Craig Monroe

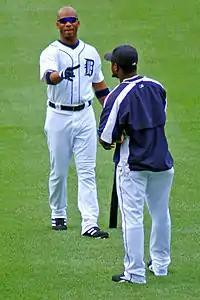
Monroe (left) talks to teammate Fernando Rodney in 2006.

Craig Keystone Monroe (nicknamed "C. Mo") (born February 27, 1977) is an American former Major League Baseball (MLB) outfielder and current sportscaster. He played for the Texas Rangers, Detroit Tigers, Chicago Cubs, Minnesota Twins and Pittsburgh Pirates.